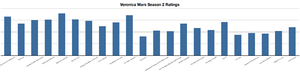
Les audiences pour la deuxième saison de Veronica Mars.